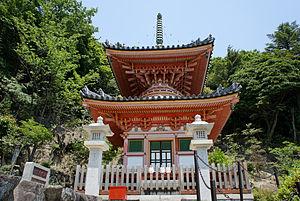
Le Kannō-ji est un temple bouddhiste situé à mi-hauteur du mont Kabuto à Nishinomiya, préfecture de Hyōgo au Japon. L'autre nom du temple est Kabutoyama-daishi.